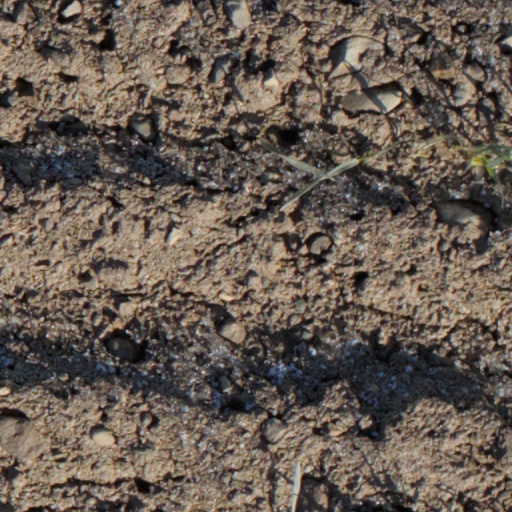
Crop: wheat